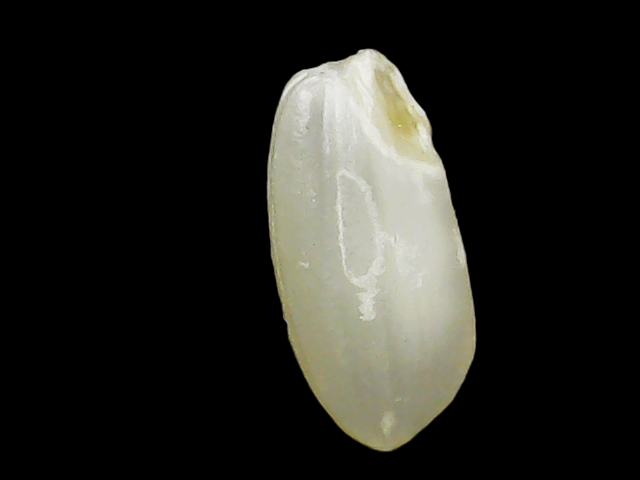
Rice variety: Binadhan10